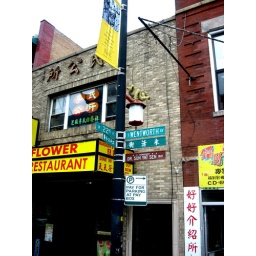
The street signs are in Chinese too.